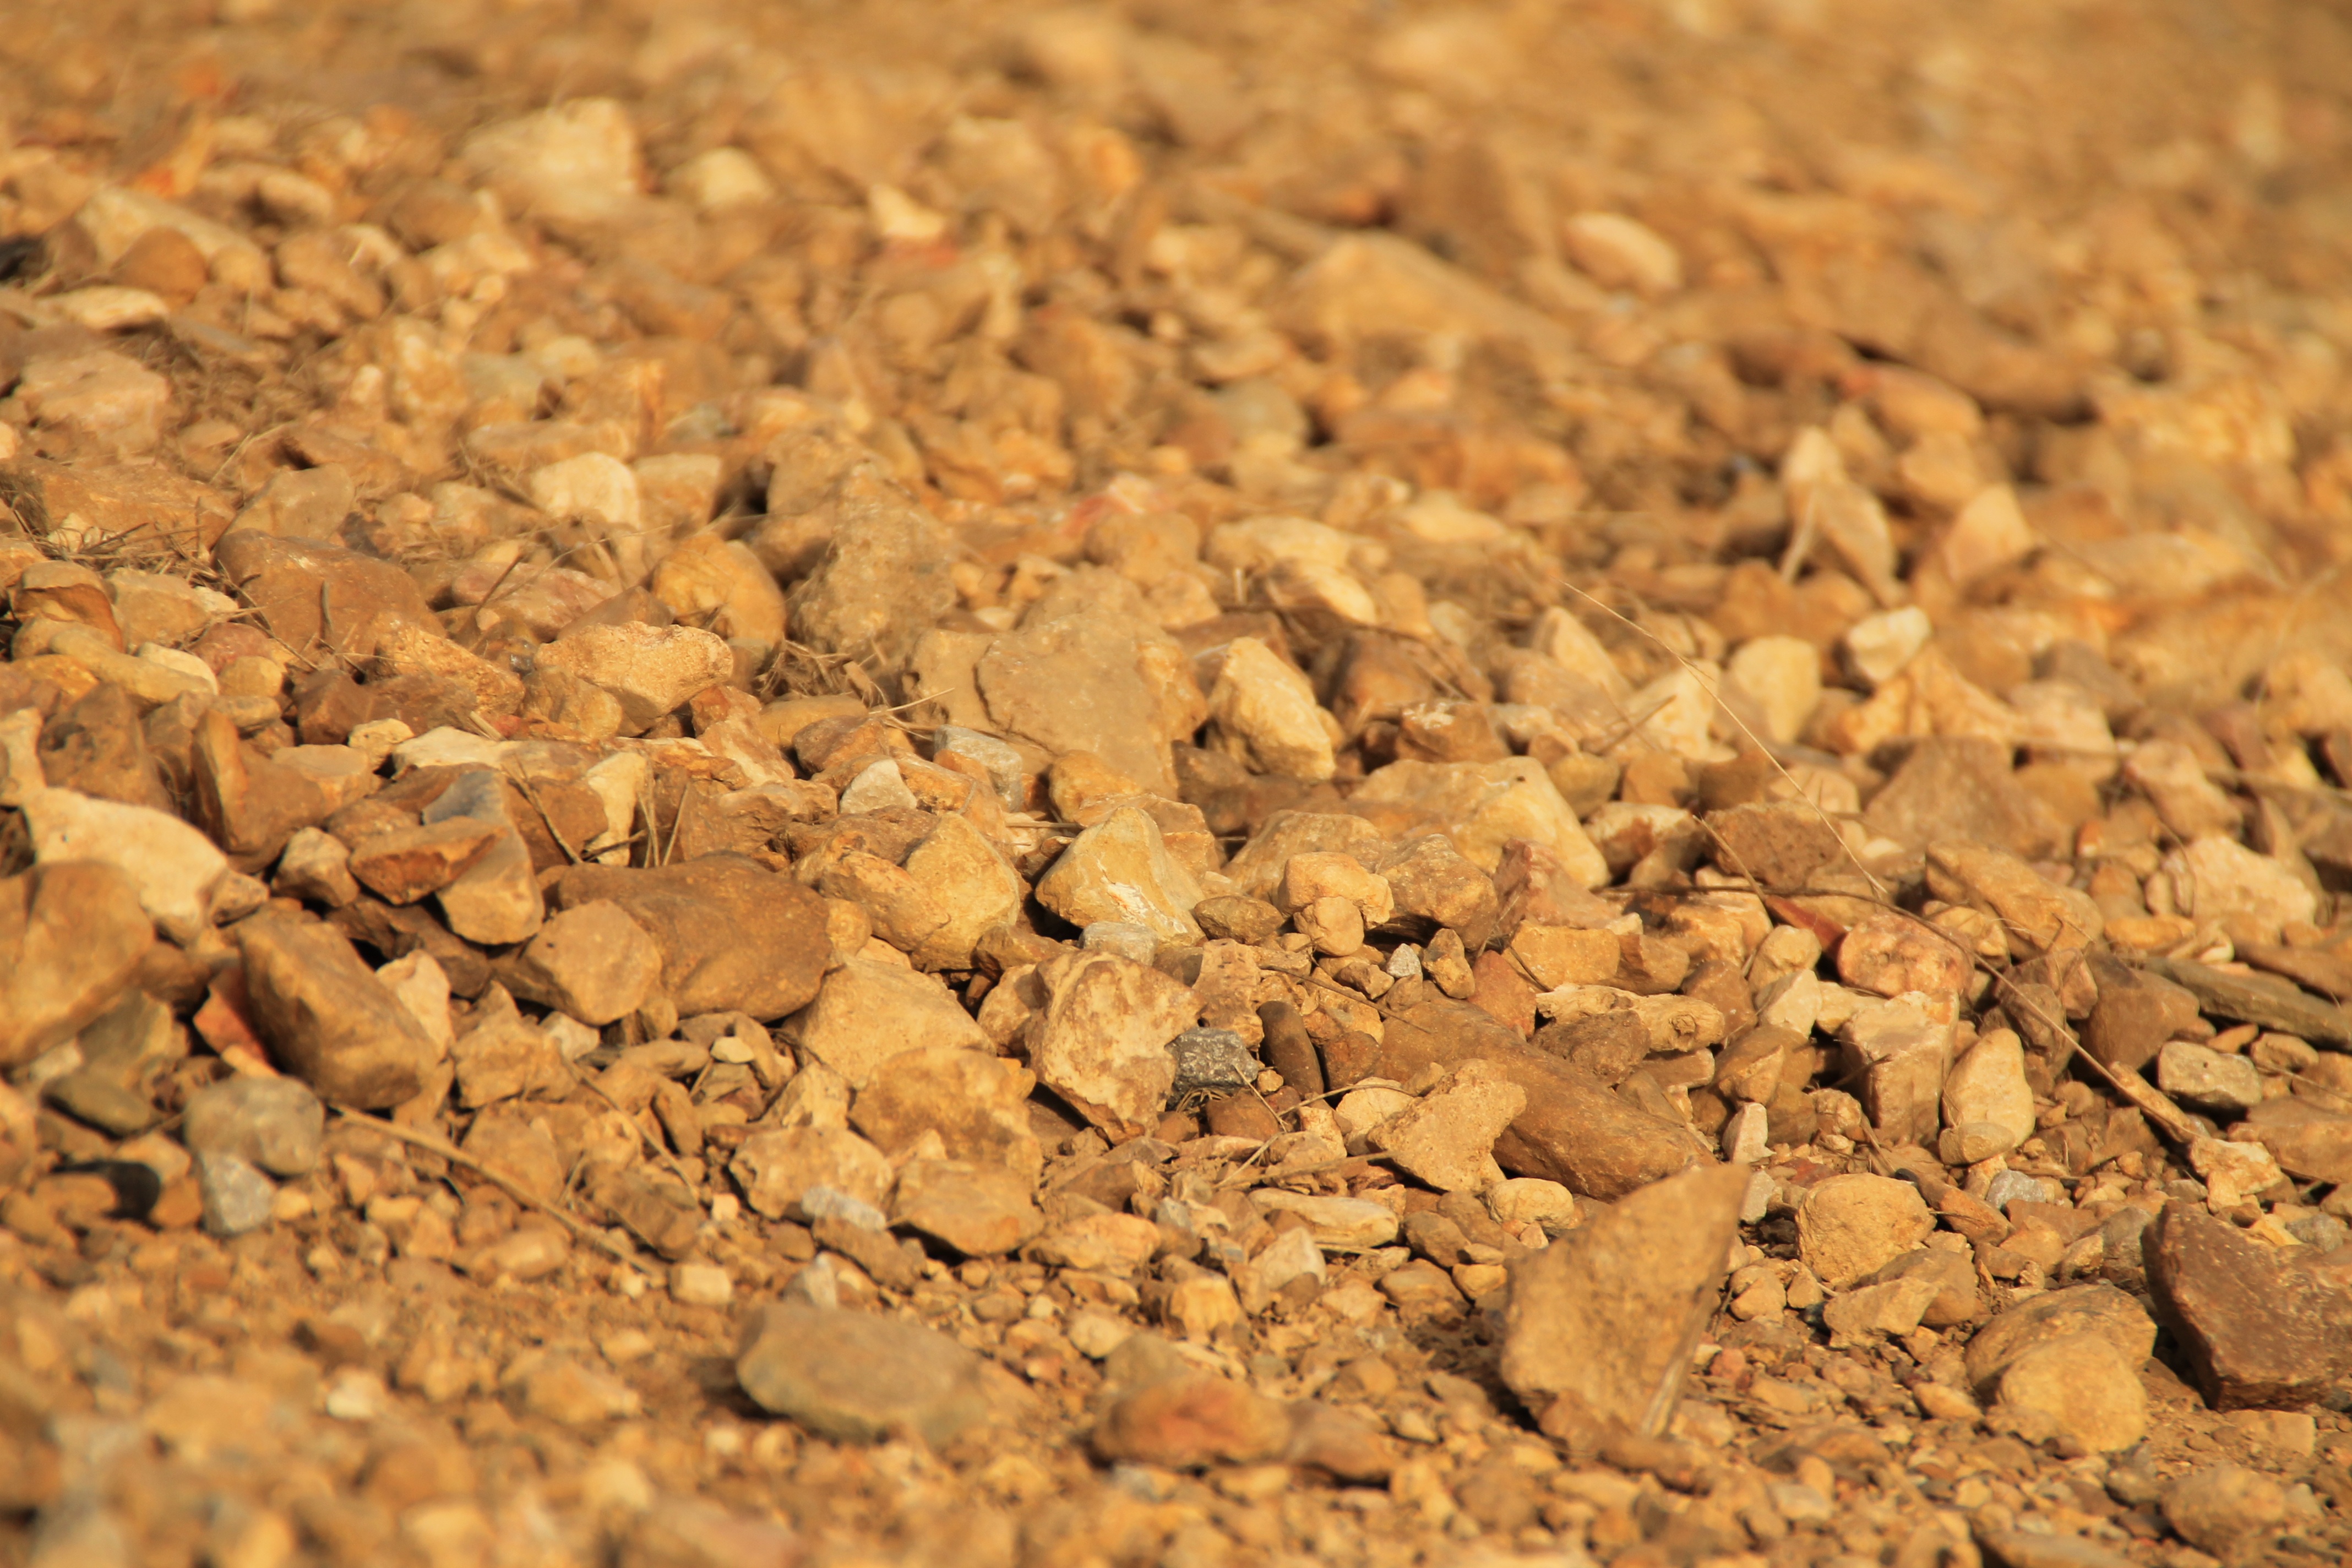
nature, outdoor, sand, rock, ground, texture, flower, stone, construction, pattern, dish, meal, food, produce, dirt, natural, small, pebble, soil, rough, breakfast, material, surface, background, gravel, mineral, driveway, grass family, brown gravel